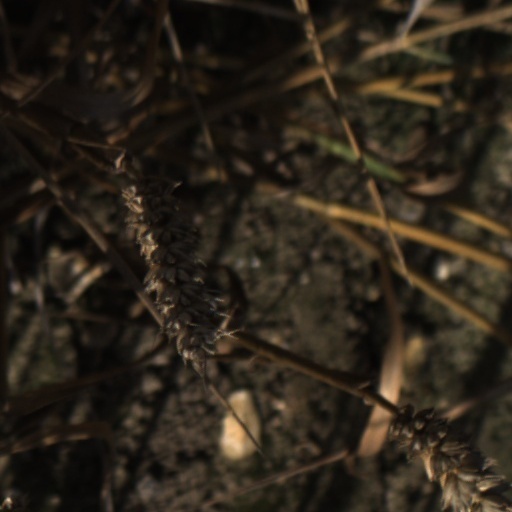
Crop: wheat